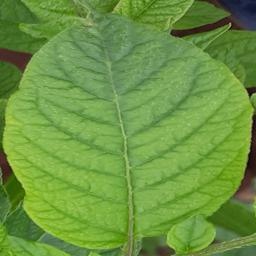
Etiqueta: Sana